Cooperative video game

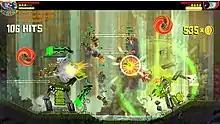
"Guacamelee" is a brawler-based platform game that features co-op play, allowing the two luchador characters to coordinate their actions for more effective combat.

By contrast, in co-op platform games, both players typically occupy the same screen and must coordinate their actions, particularly with regard to the scrolling. If the scrolling is limited to a forward direction only, players can potentially kill each other. For example, one player lagging behind could cause problems for his partner, as the screen will not scroll onward. If a player was attempting to complete a jump over a chasm, the "safe" surface on the far side of the chasm could be prevented from scrolling into view by a slow player.